Spectrum (arena)

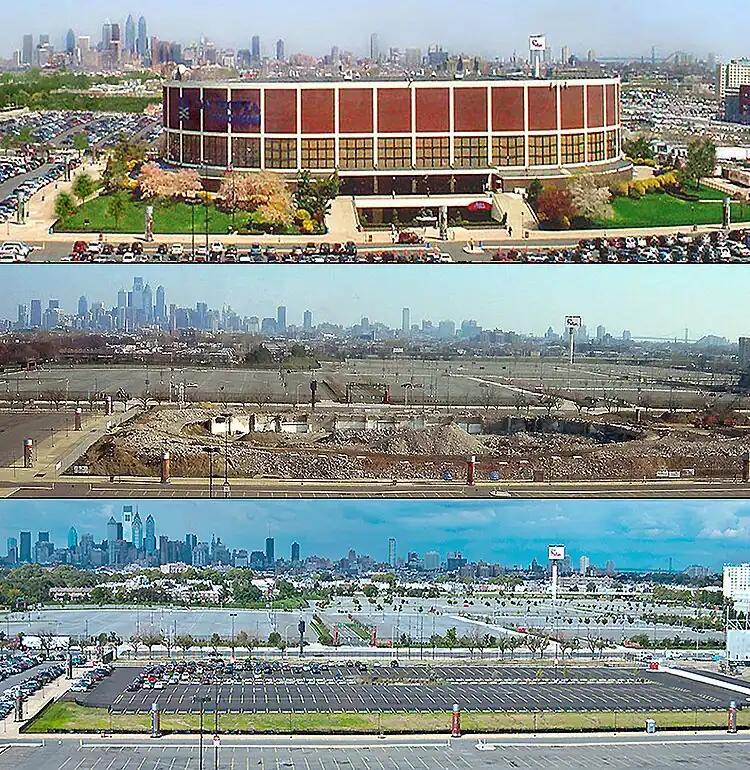
Composite before, during and after image of the Spectrum site. The top image was taken in April 2004, five and a half years before the arena was closed. The middle image was taken seven years later as its demolition was being completed in April 2011. The white areas seen at ground level of this image were the back walls of the hockey and basketball locker rooms used by the Flyers, 76ers, Phantoms, Kixx, and Wings and visiting teams. The parking lot across Pattison Avenue from the Spectrum was the former site of Veterans Stadium (demolished in 2004). The bottom image is how the site appeared in September 2011 after it had been converted to a parking lot. All three images were taken from the same location in the Wells Fargo Center, the arena that replaced the Spectrum. The tallest building visible in the distant Philadelphia skyline (just to the left of the Spectrum site) in the 2011 images is the 59-story Comcast Center (completed in 2008), the headquarters building of the Comcast Corporation which owns both the Spectrum and Wells Fargo Center.

For its first 25 years, the Spectrum overlooked the 102,000-seat John F. Kennedy Stadium, known prior to 1964 as "Municipal Stadium", located roughly south of the indoor arena. Opened on April 15, 1926, the stadium was also the Sesqui-Centennial Exposition's only intentionally permanent facility. The site of 42 Army–Navy Games between 1936 and 1979, JFK Stadium eventually fell into disuse in favor of the newer nearby Veterans Stadium, was condemned in 1989, and demolished in 1992 to make way for the Wells Fargo Center which opened four years later in August 1996. Known earlier as the "CoreStates Center" (1996–1998), the "First Union Center" (1998–2003), and the "Wachovia Center" (July 2003 – June 2010), the 20,000-plus-seat indoor arena replaced the Spectrum as the home of the Flyers, 76ers, and Philadelphia Wings of the National Lacrosse League beginning with each club's 1996–97 season. With the demolition of the Spectrum, the Wells Fargo Center has now become the oldest of the complex's three current venues.